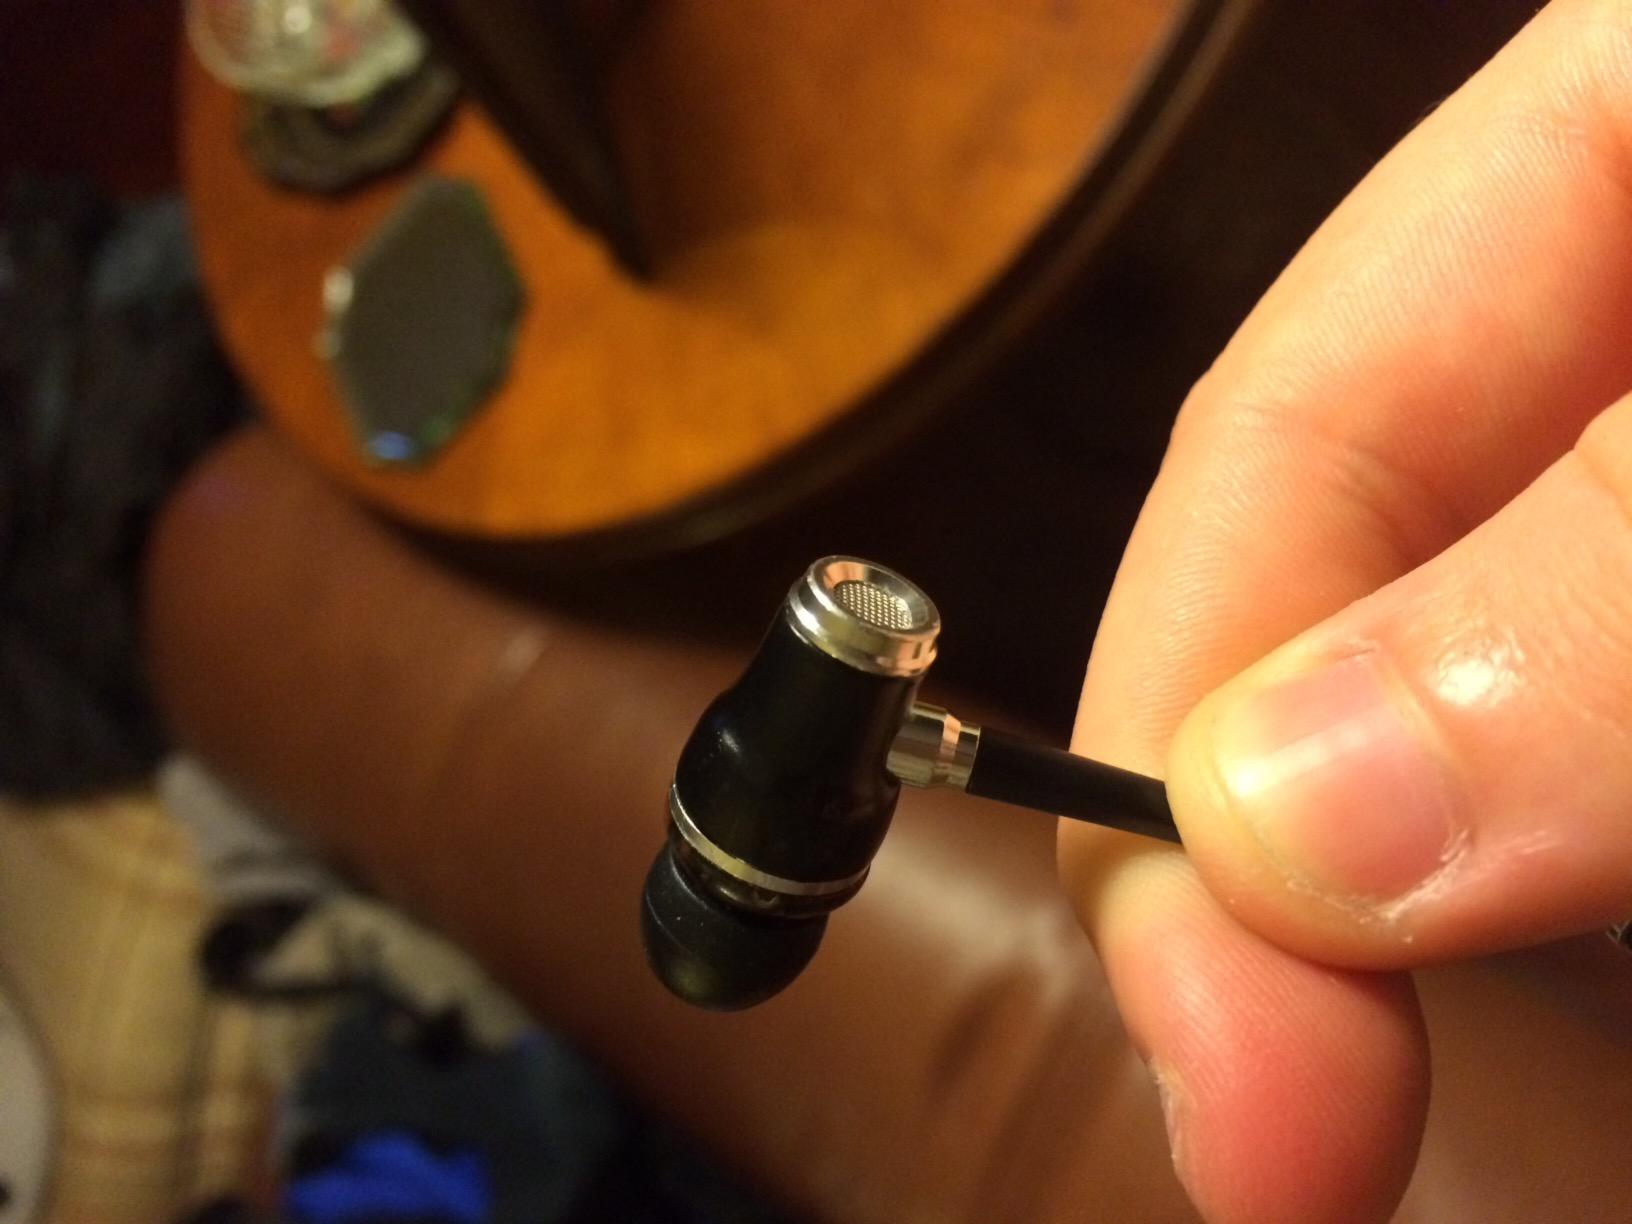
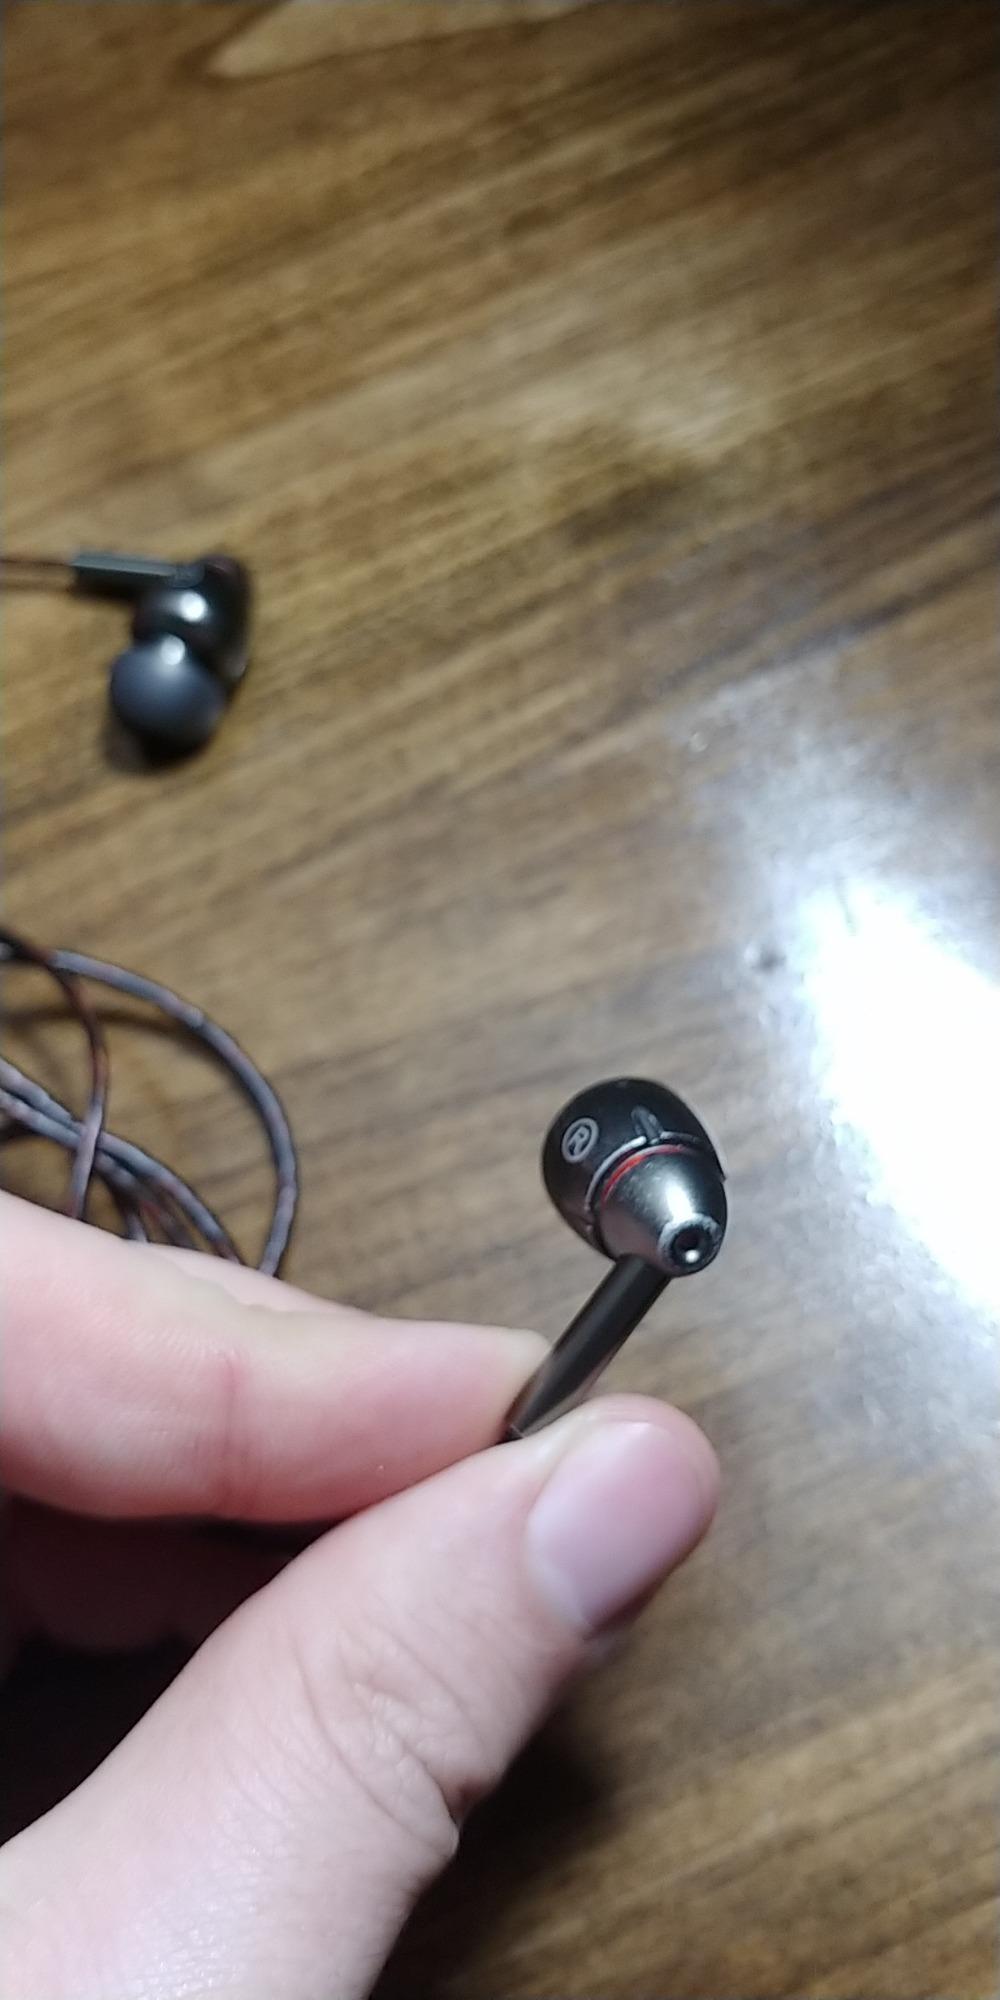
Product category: headphones
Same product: no